Herbert Schröder-Stranz

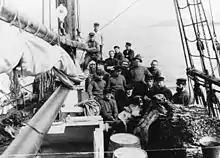

Schröder-Stranz was born at his family estate at Stranz, West Prussia (modern Strączno, Poland), and later added the name of his birthplace to his family's name (Schröder is a common name in Germany). His original name was Herbert Schröder, but later he added Stranz to it to reflect his village's name.